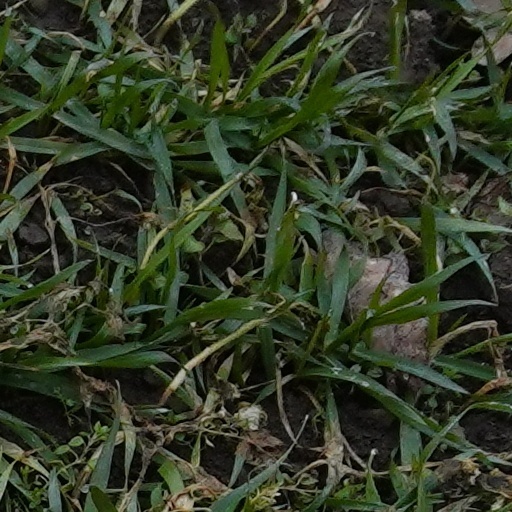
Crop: wheat